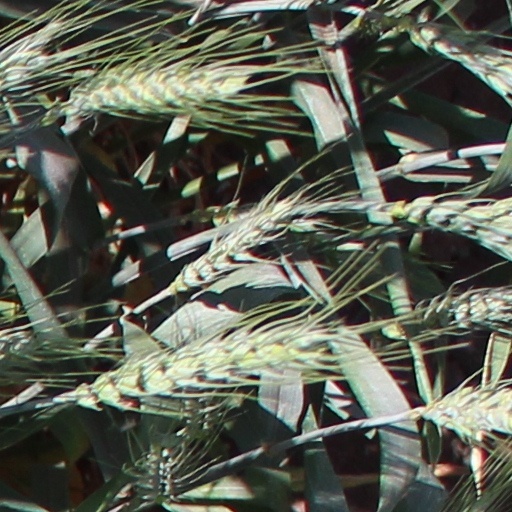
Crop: wheat